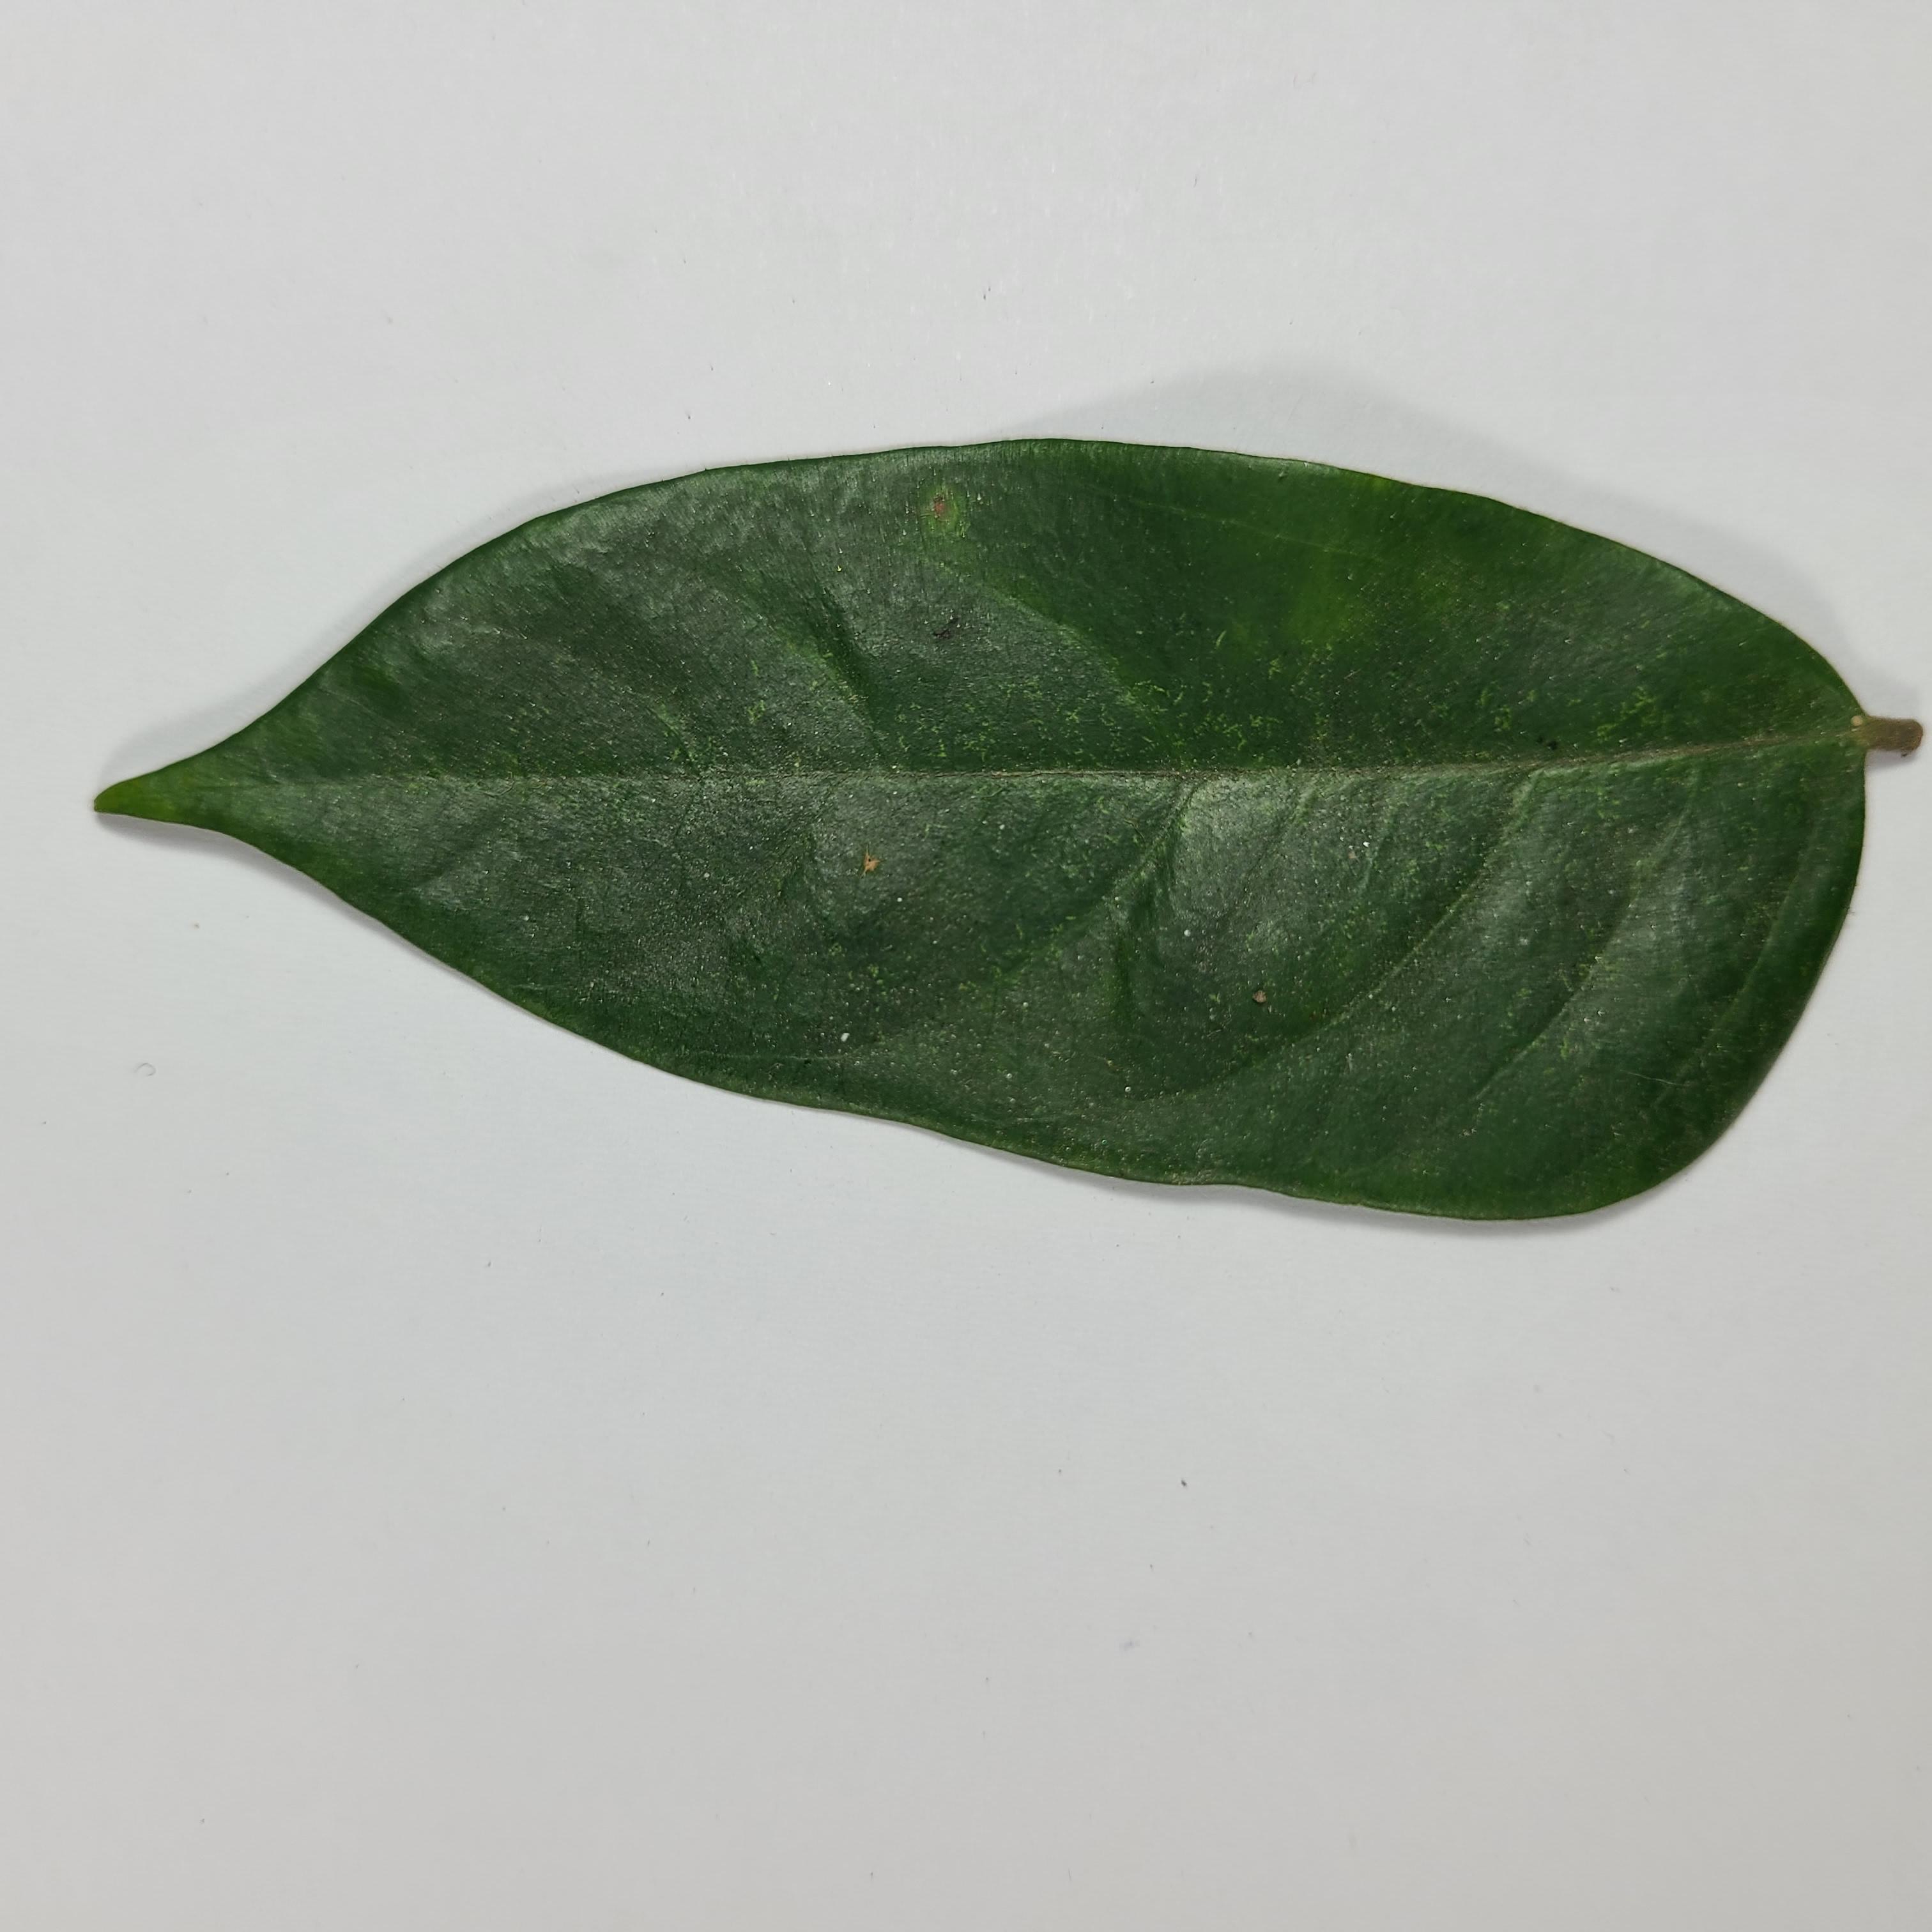
Label: Healthy Leaves